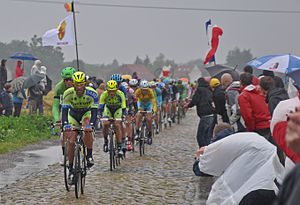
Tour de France 2014, etape 1 til etape 11 / Etape 5
Feltet i regnen på brostenene.
Den 5. juli 2014 — Leeds til Harrogate, 190,5 km